Son cubano

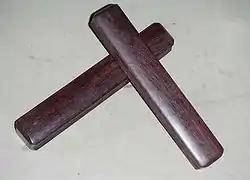
Claves

The basic son ensemble of early 20th-century Havana consisted of guitar, tres, claves, bongos, marímbula or botija, and maracas. The tres plays the typical Cuban ostinato figure known as guajeo. The rhythmic pattern of the following generic guajeo is used in many different songs. Note that the first measure consists of all offbeats. The figure can begin in the first measure, or the second measure, depending upon the structure of the song.